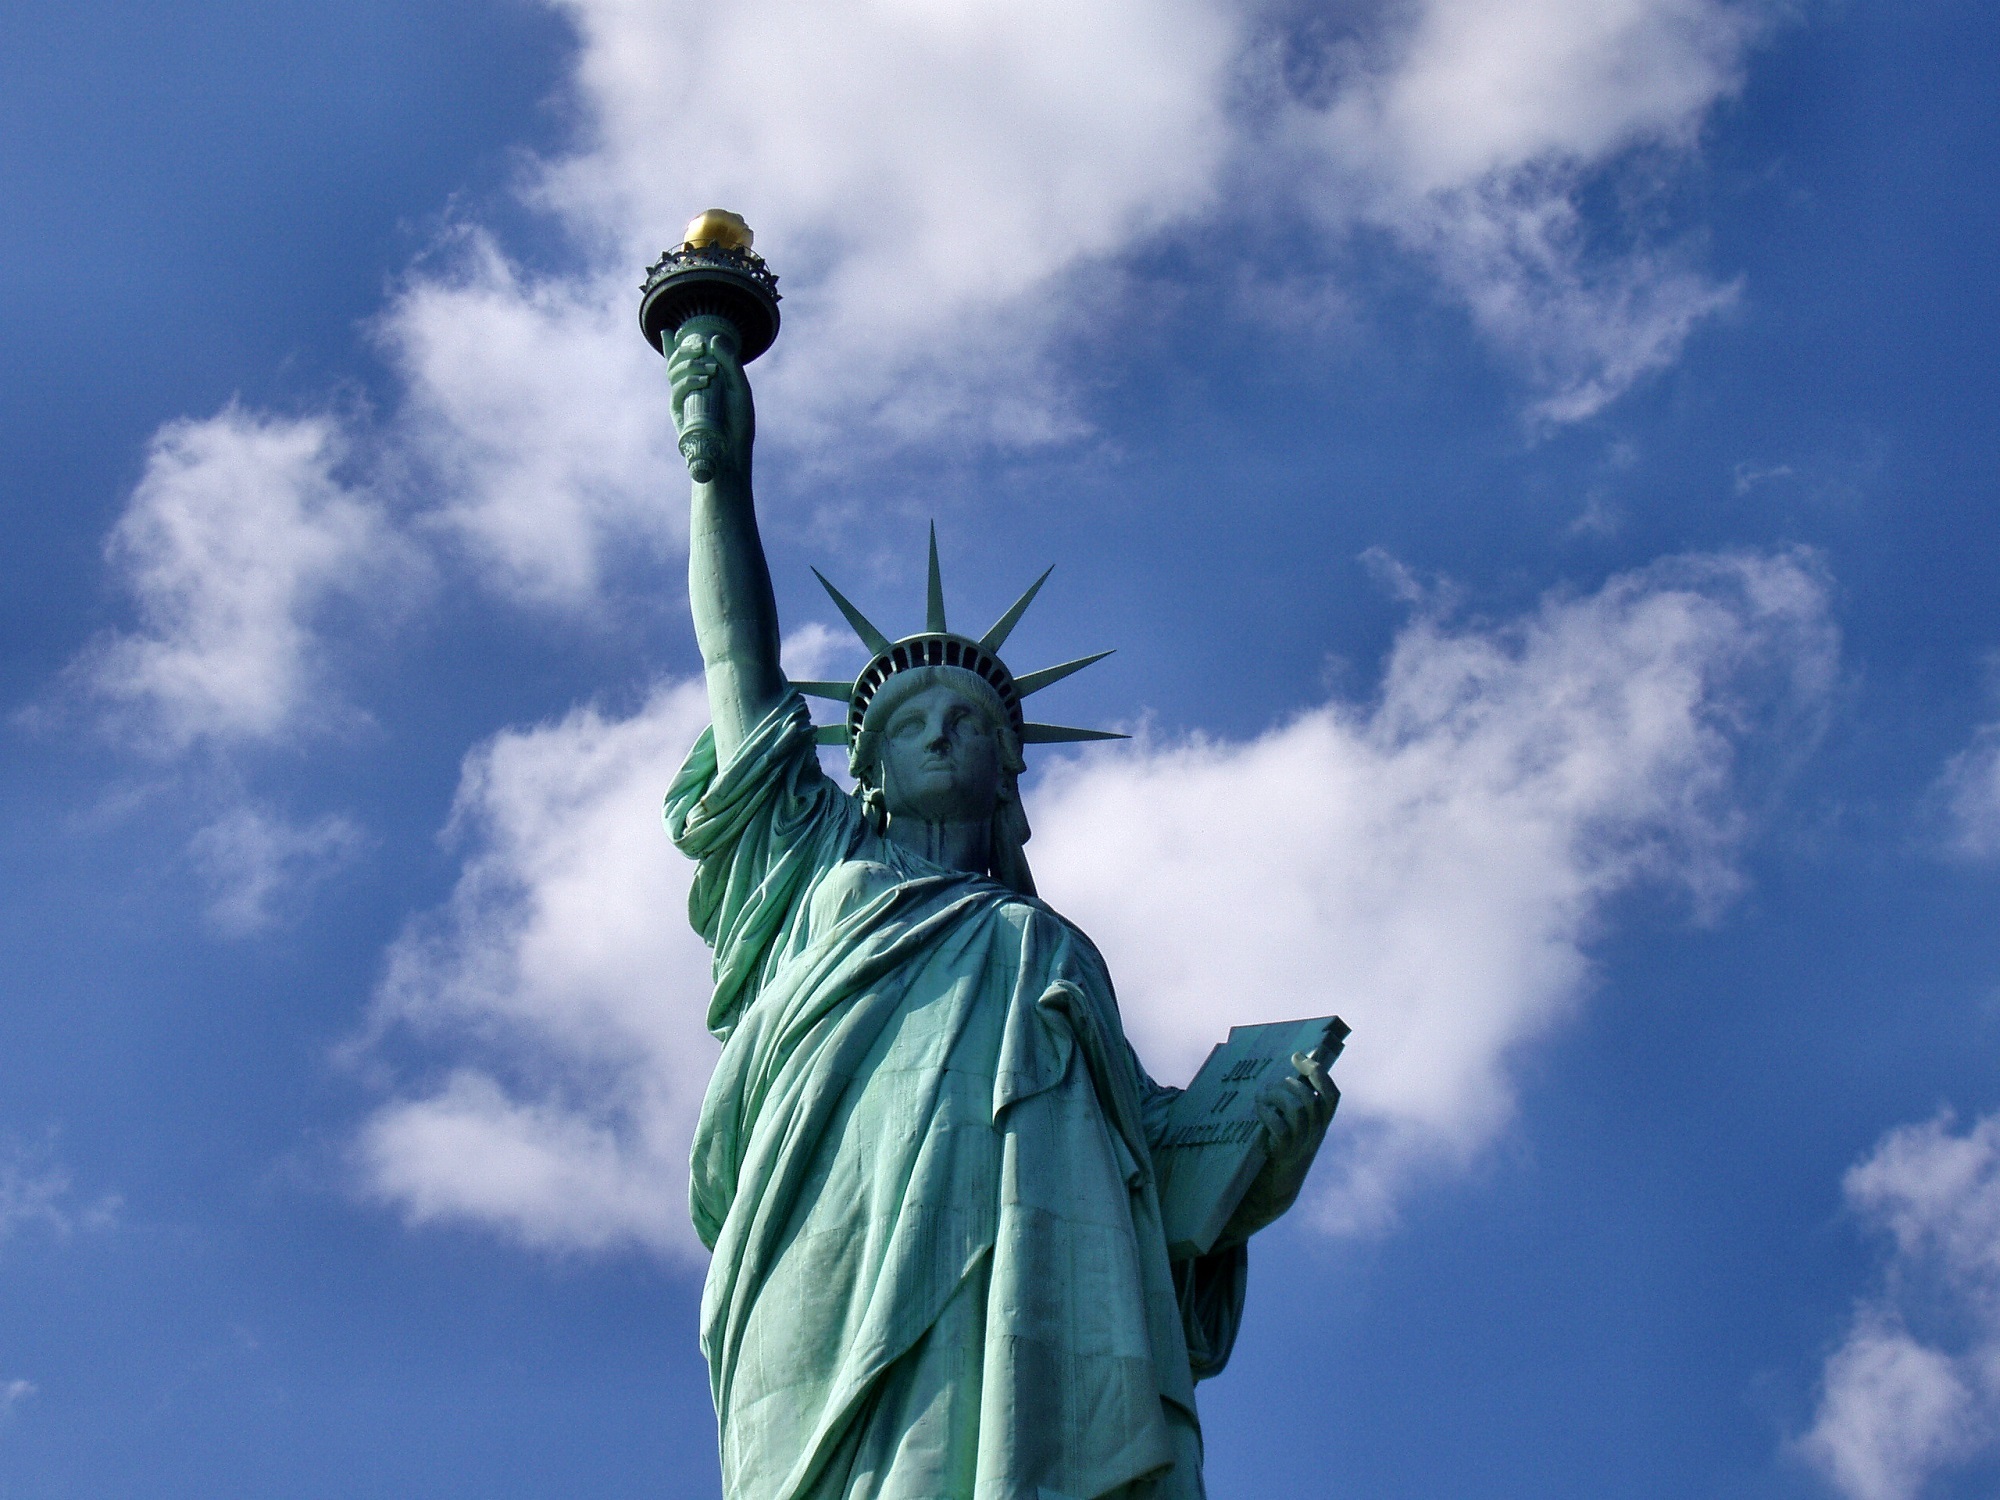
cloud, sky, new york, monument, statue, green, statue of liberty, nyc, usa, united states of america, landmark, blue, sculpture, tourist attraction, atmosphere of earth